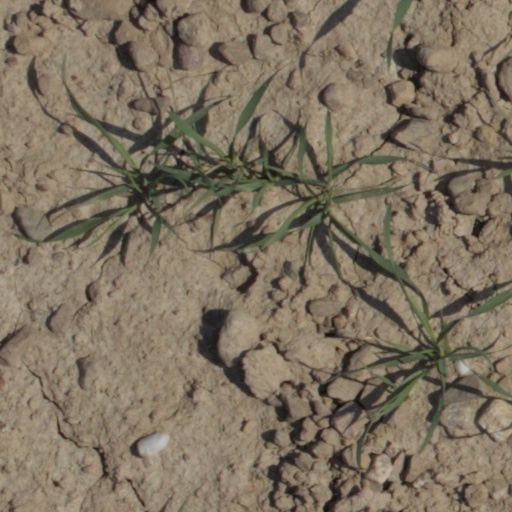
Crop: wheat